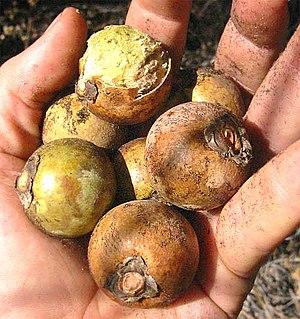
Acrocomia est un genre de palmiers de la famille des Arecaceae natif des régions tropicales d'Amérique, du sud du Mexique et du sud des Caraïbes jusqu'au Paraguay et nord de l'Argentine. Il contient les espèces suivantes :
Acrocomia aculeata est une espèce de palmiers originaire d'Amérique tropicale, des Caraïbes, du sud du Mexique au nord de l'Argentine. Ses appellations vernaculaires sont nombreuses : Glouglou, Grougrou, Dendé en Guadeloupe, Moucaya en créole guyanais, Coyol, Acrocome... ; les synonymes courants sont A. lasiospatha, A. sclerocarpa, A. totai et A. vinifera.